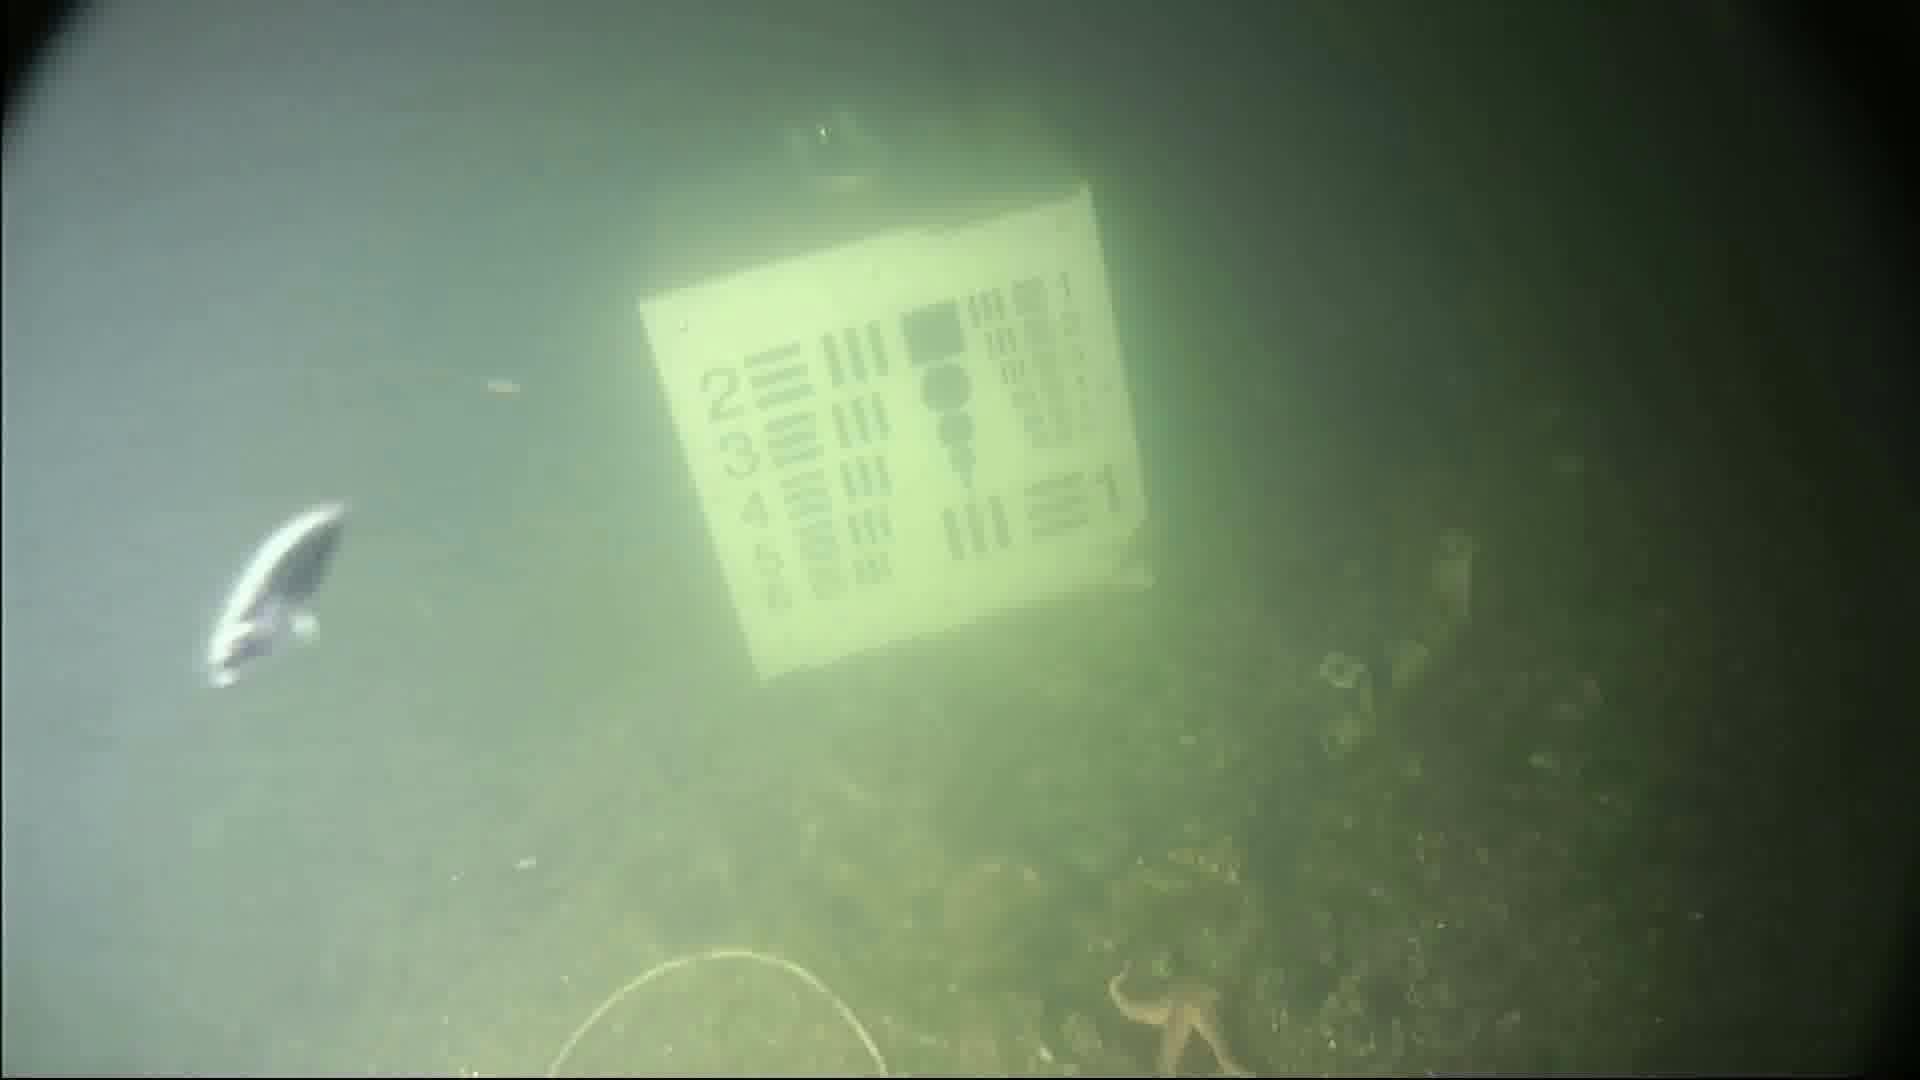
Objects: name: starfish
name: small_fish